Dream Dad

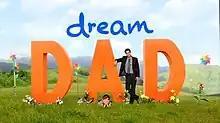
Title card

Dream Dad is a Philippine television drama comedy series broadcast by ABS-CBN. Directed by Jeffrey R. Jeturian and Chris Alan Chanliongco, it stars Jana Agoncillo, Zanjoe Marudo and Beauty Gonzalez. It aired on the network's Primetime Bida line up and worldwide on TFC from November 24, 2014 to April 17, 2015, replacing "Hawak Kamay" and was replaced by "Nathaniel".